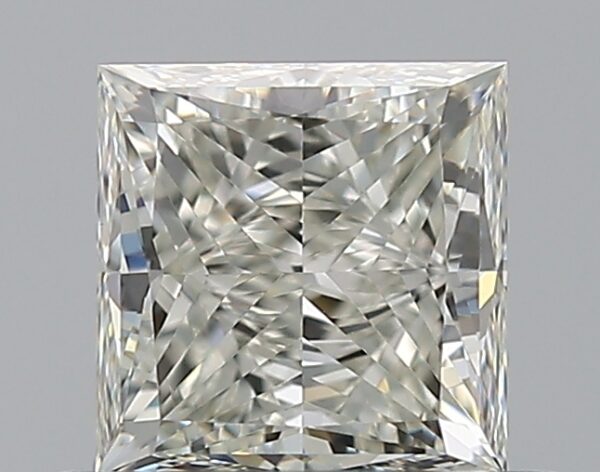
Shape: princess
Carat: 0.72
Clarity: VVS1
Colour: I
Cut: EX
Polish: EX
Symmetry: VG
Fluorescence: N
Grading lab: GIA
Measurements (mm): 4.71 x 4.67 x 3.34